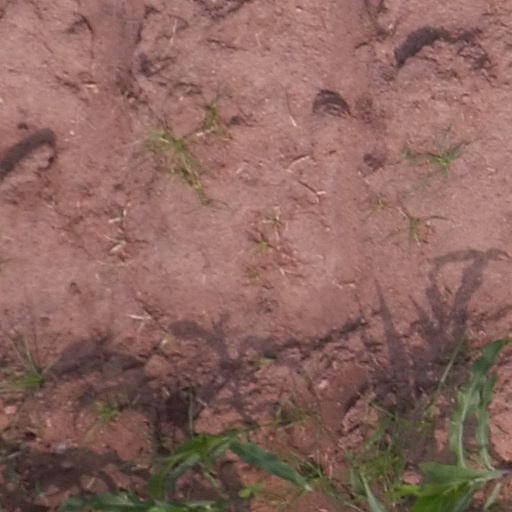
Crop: maize; corn